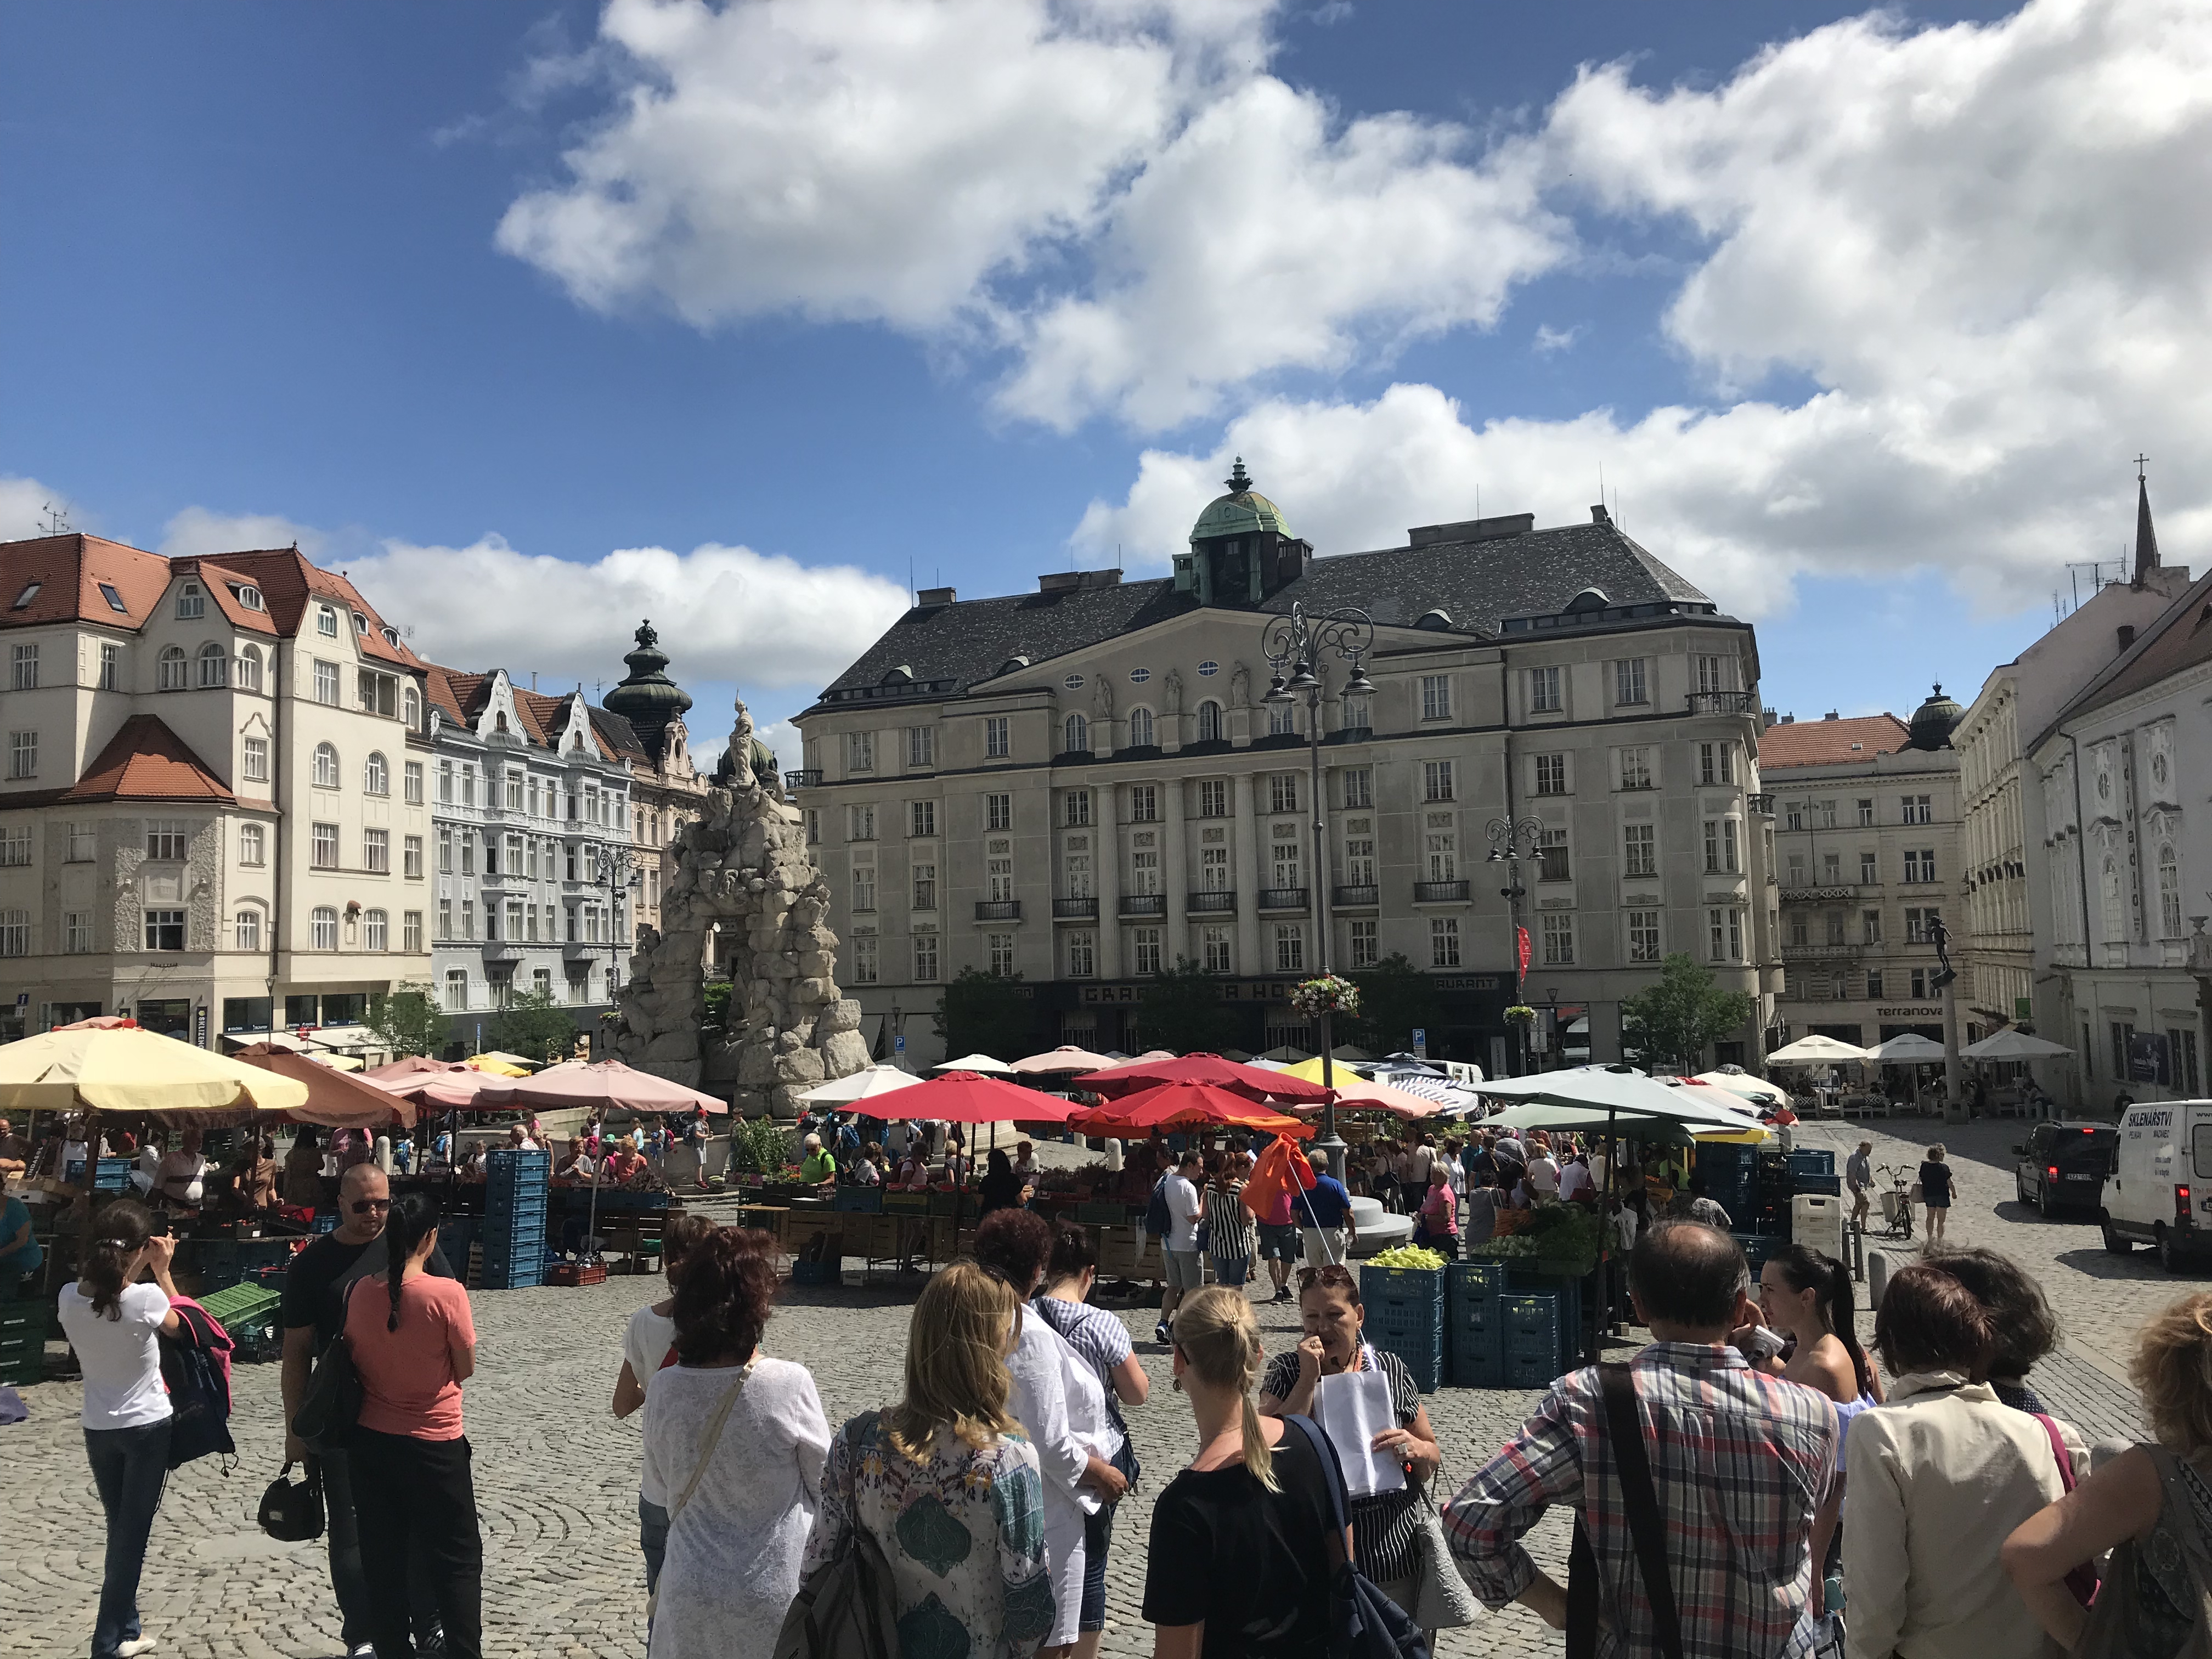
czech republic, brno, tourism, excursion, architecture, city view, guide, market, statue, sculpture, summer, landmark, square, moravia, city, marketplace, car, public space, town, town square, stall, vehicle, street, sky, neighbourhood, plaza, downtown, tours, tree, bazaar, crowd, pedestrian, flea market